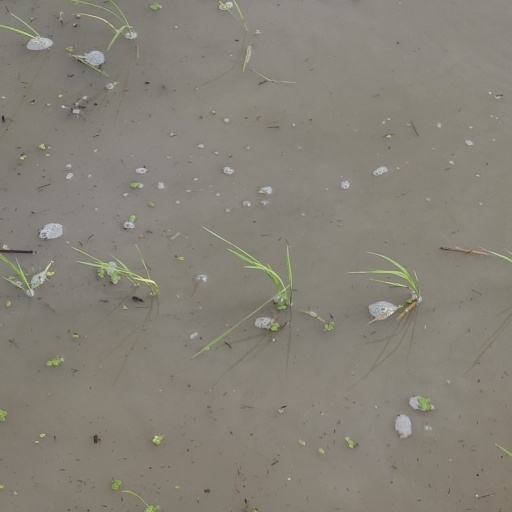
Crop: rice